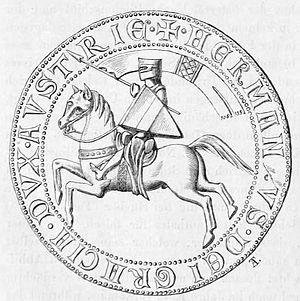
Hermann VI de Bade-Bade fut co-margrave de Bade-Bade et margrave titulaire de Vérone de 1243 à 1250, duc de Carinthie, duc nominal de Styrie et d'Autriche de 1248 à 1250.